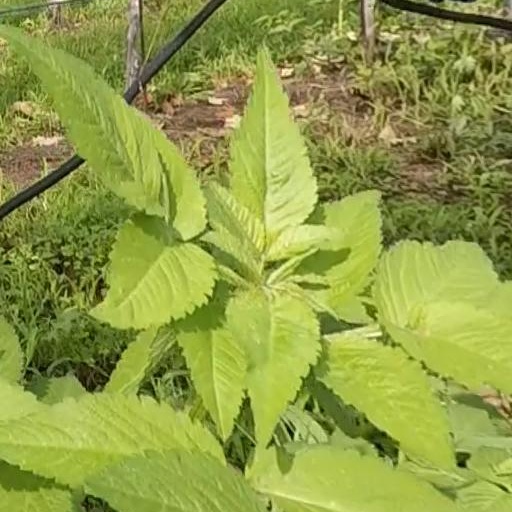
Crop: grape